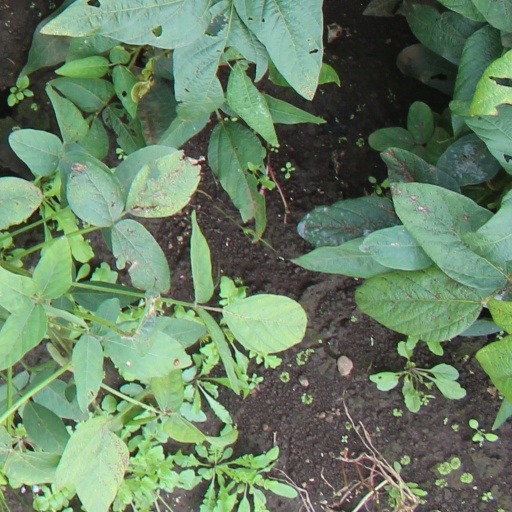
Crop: soybean